Describe the emotion expressed in this image:  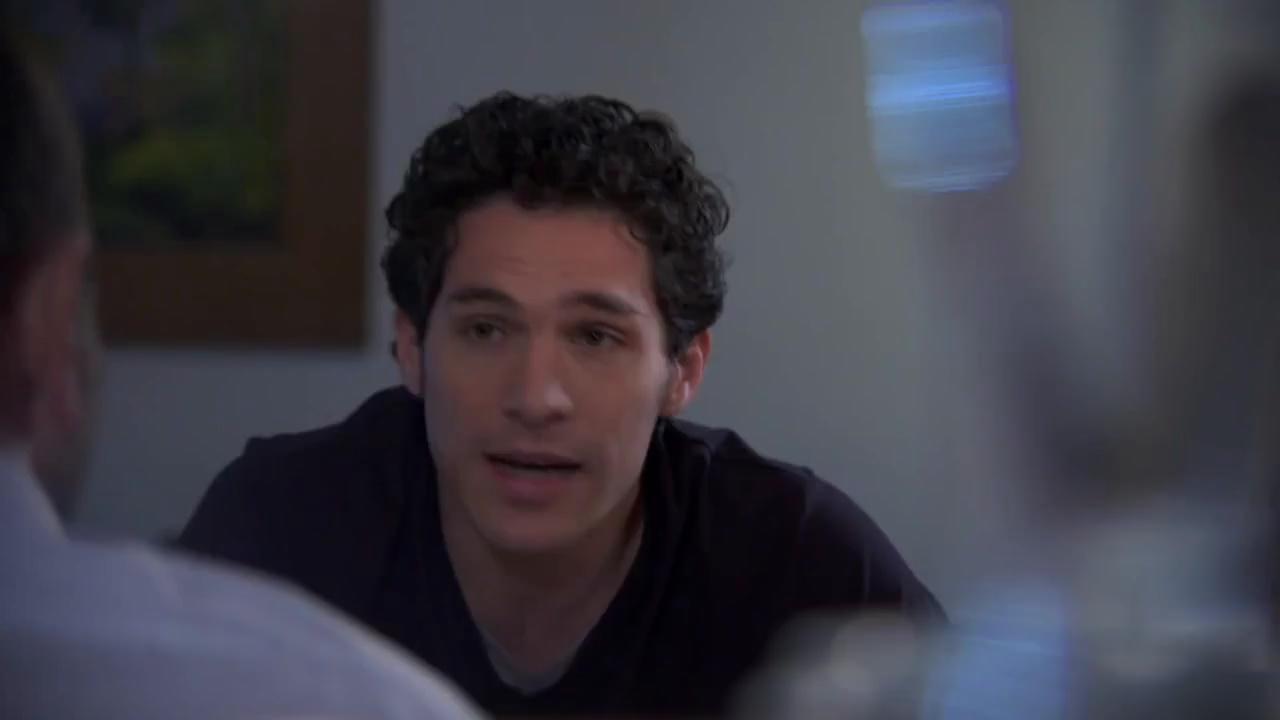
This person displays Suffering, valence and arousal with high intensity.